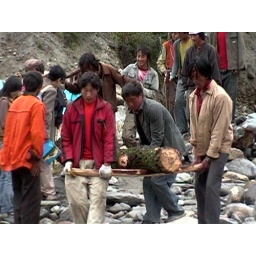
Right. These guys are the ones constructing the bridge people use to cross over the river.